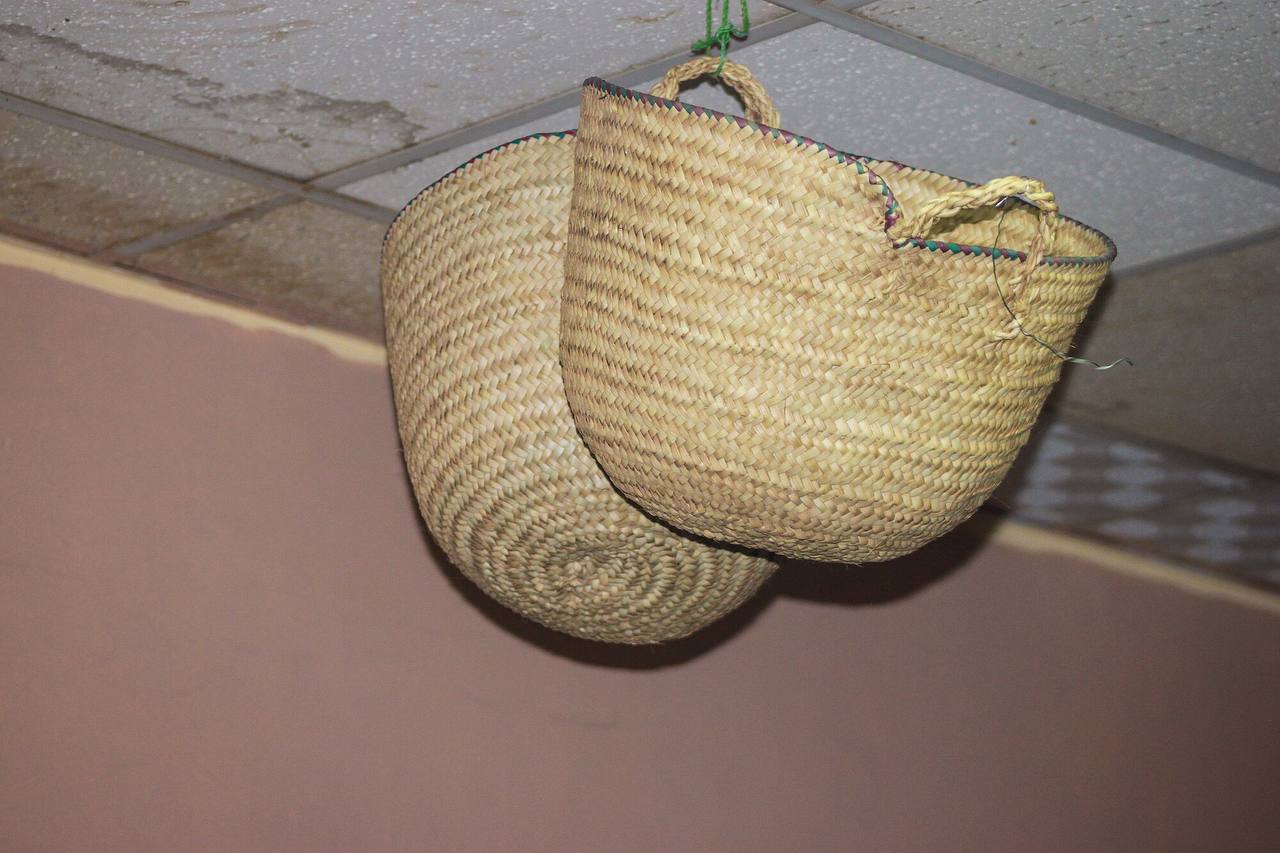
الوصف بالفصحى: وعاءان تقليديان منسوجان يدويًا من سعف النخيل، مُعلَّقان في سقف المنزل، ويُستخدمان لحمل المشتريات.
الوصف بالعامية السودانية: قفتين معمولات من السعف و معلقات في السقف
التصنيف: Local Culture & Objects